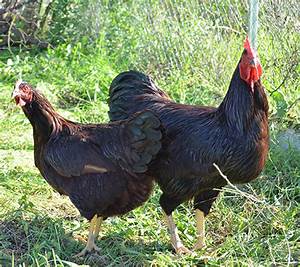
Label: gallina